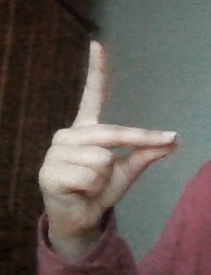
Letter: ta